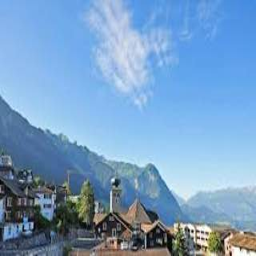
Triesenberg